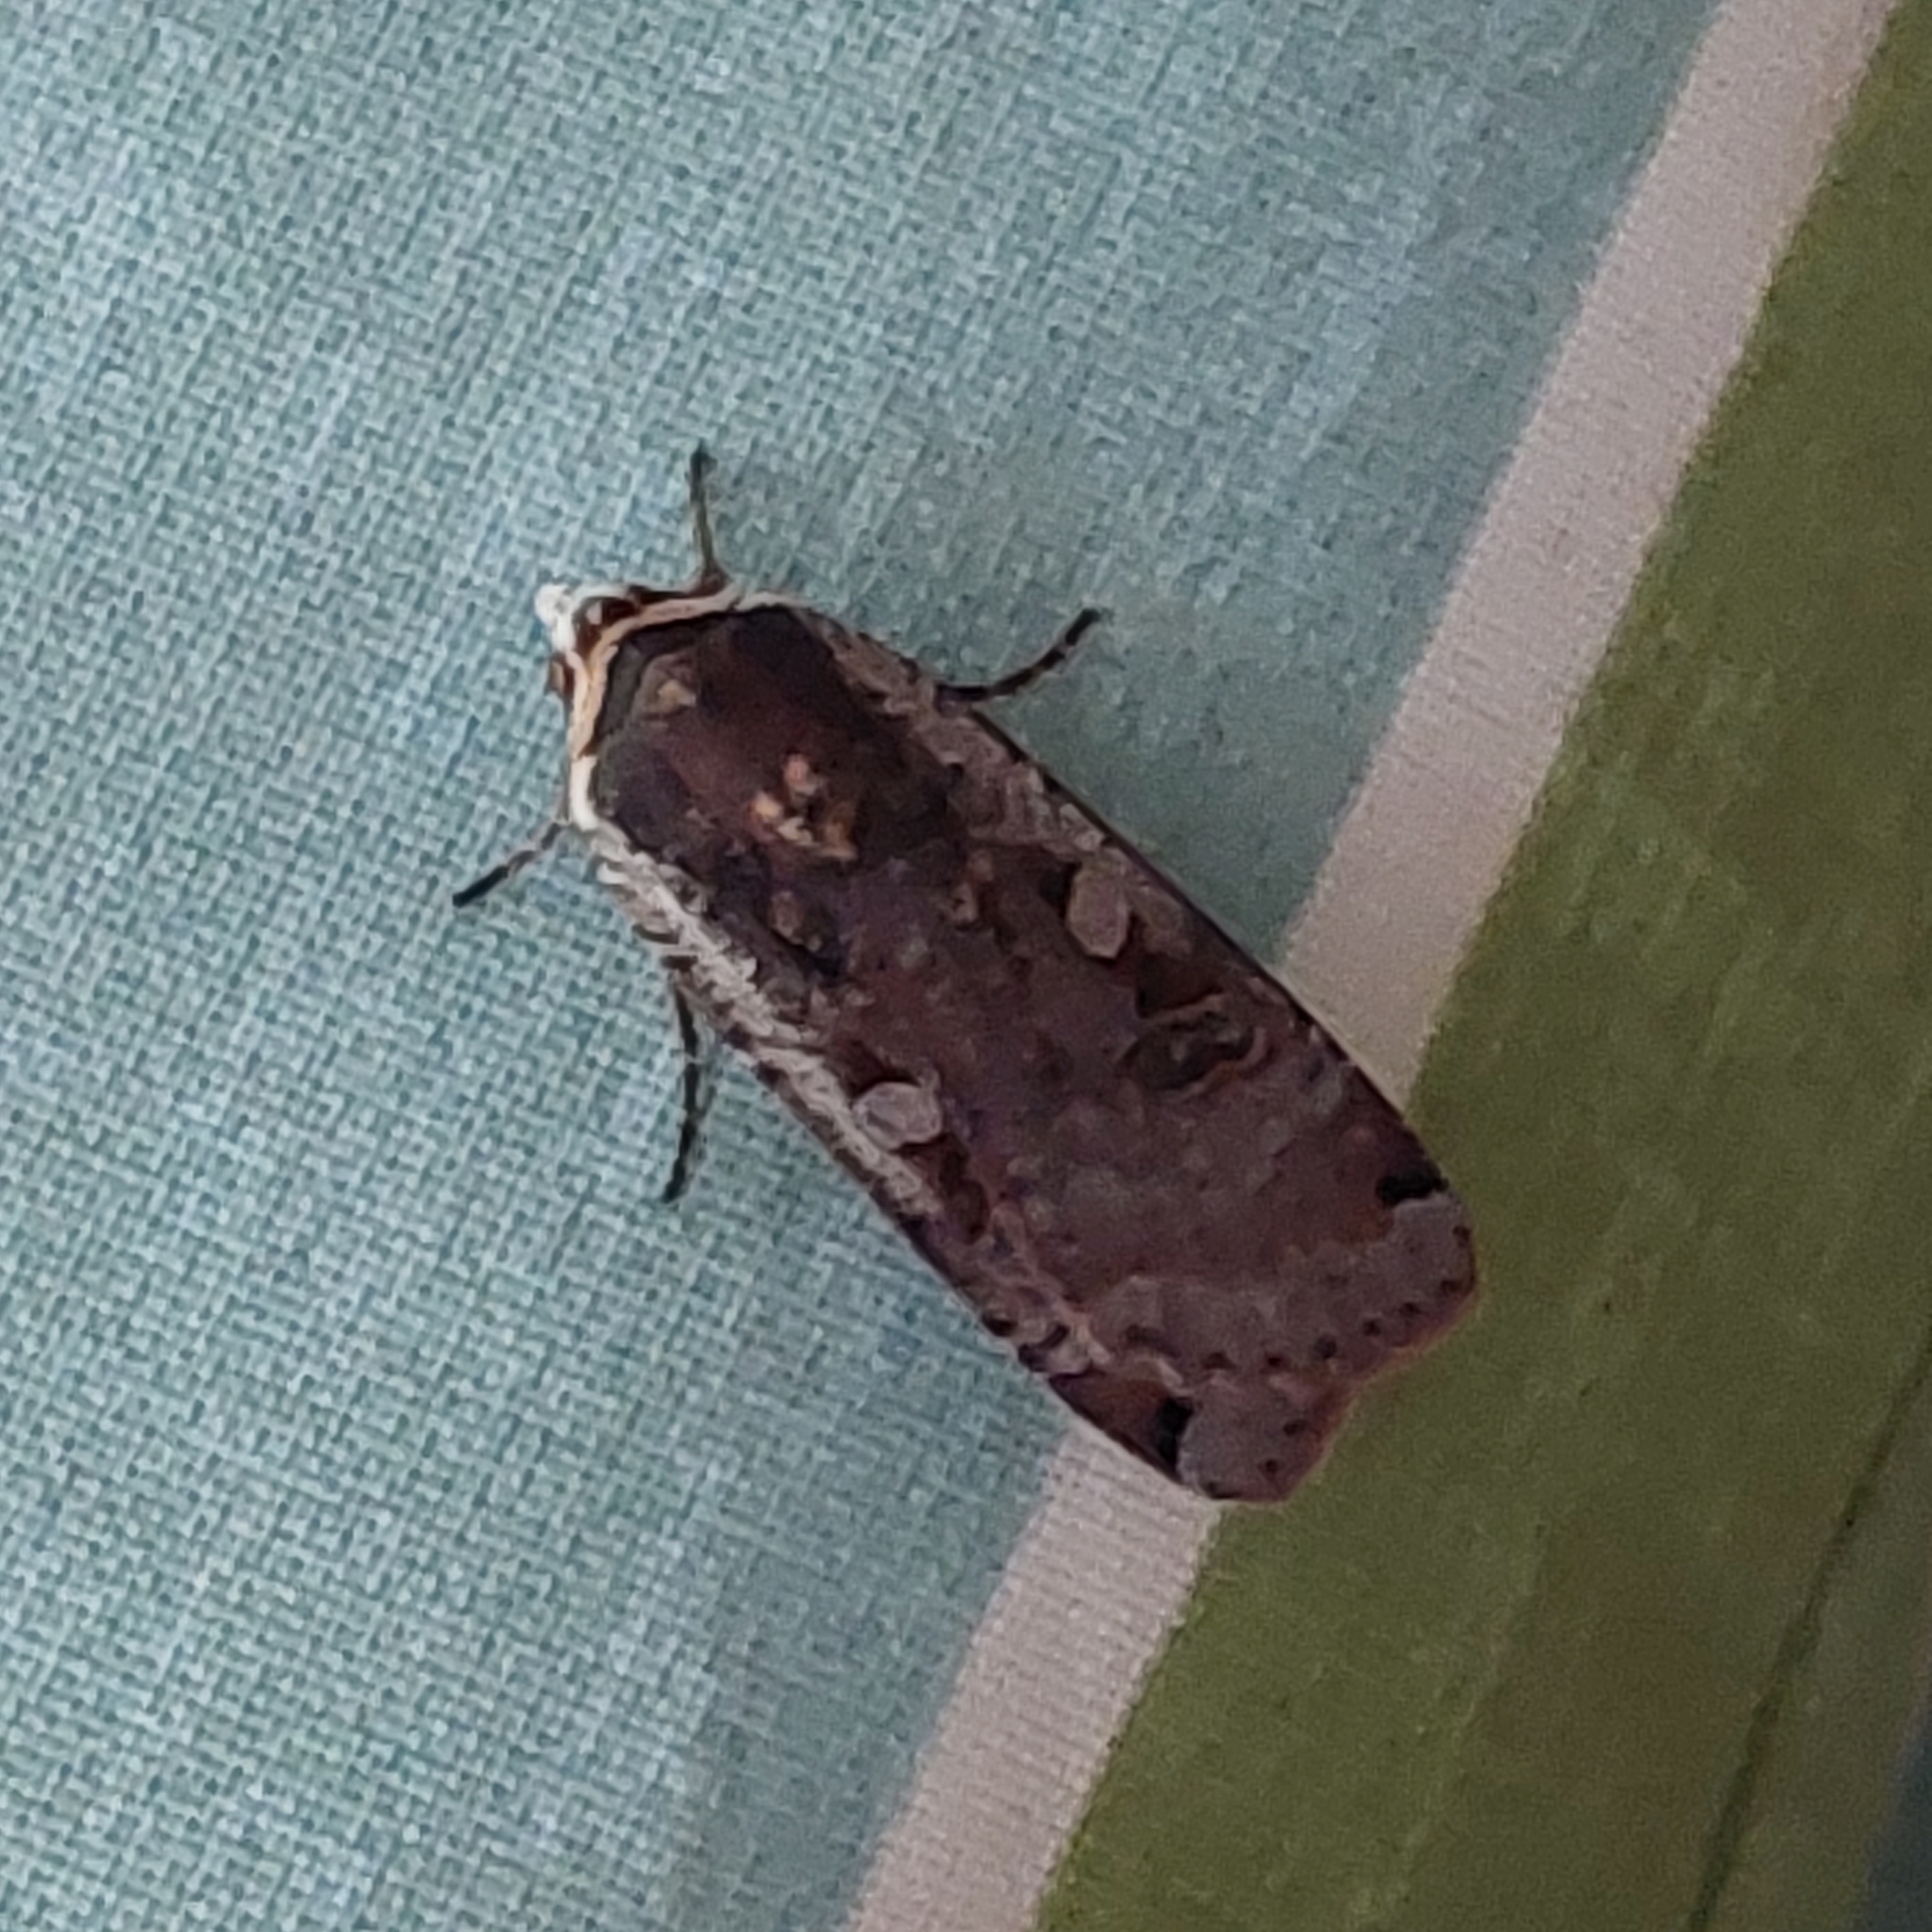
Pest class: cutworms